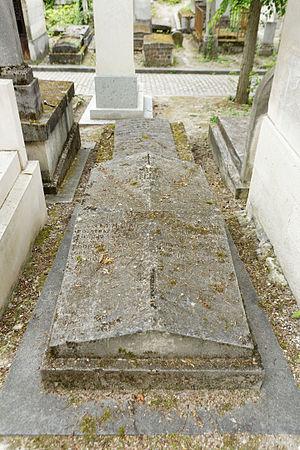
Sépulture de Jean-Joseph Bertucat (1762-1844)
Philippe Maurin, né le 13 décembre 1913 à Paris et mort le 13 mai 2008 dans la même ville, est un général d'armée aérienne français.
Louis Maurin est un général et ministre français né le 5 janvier 1869 à Cherbourg et décédé le 6 juin 1956 à Paris.